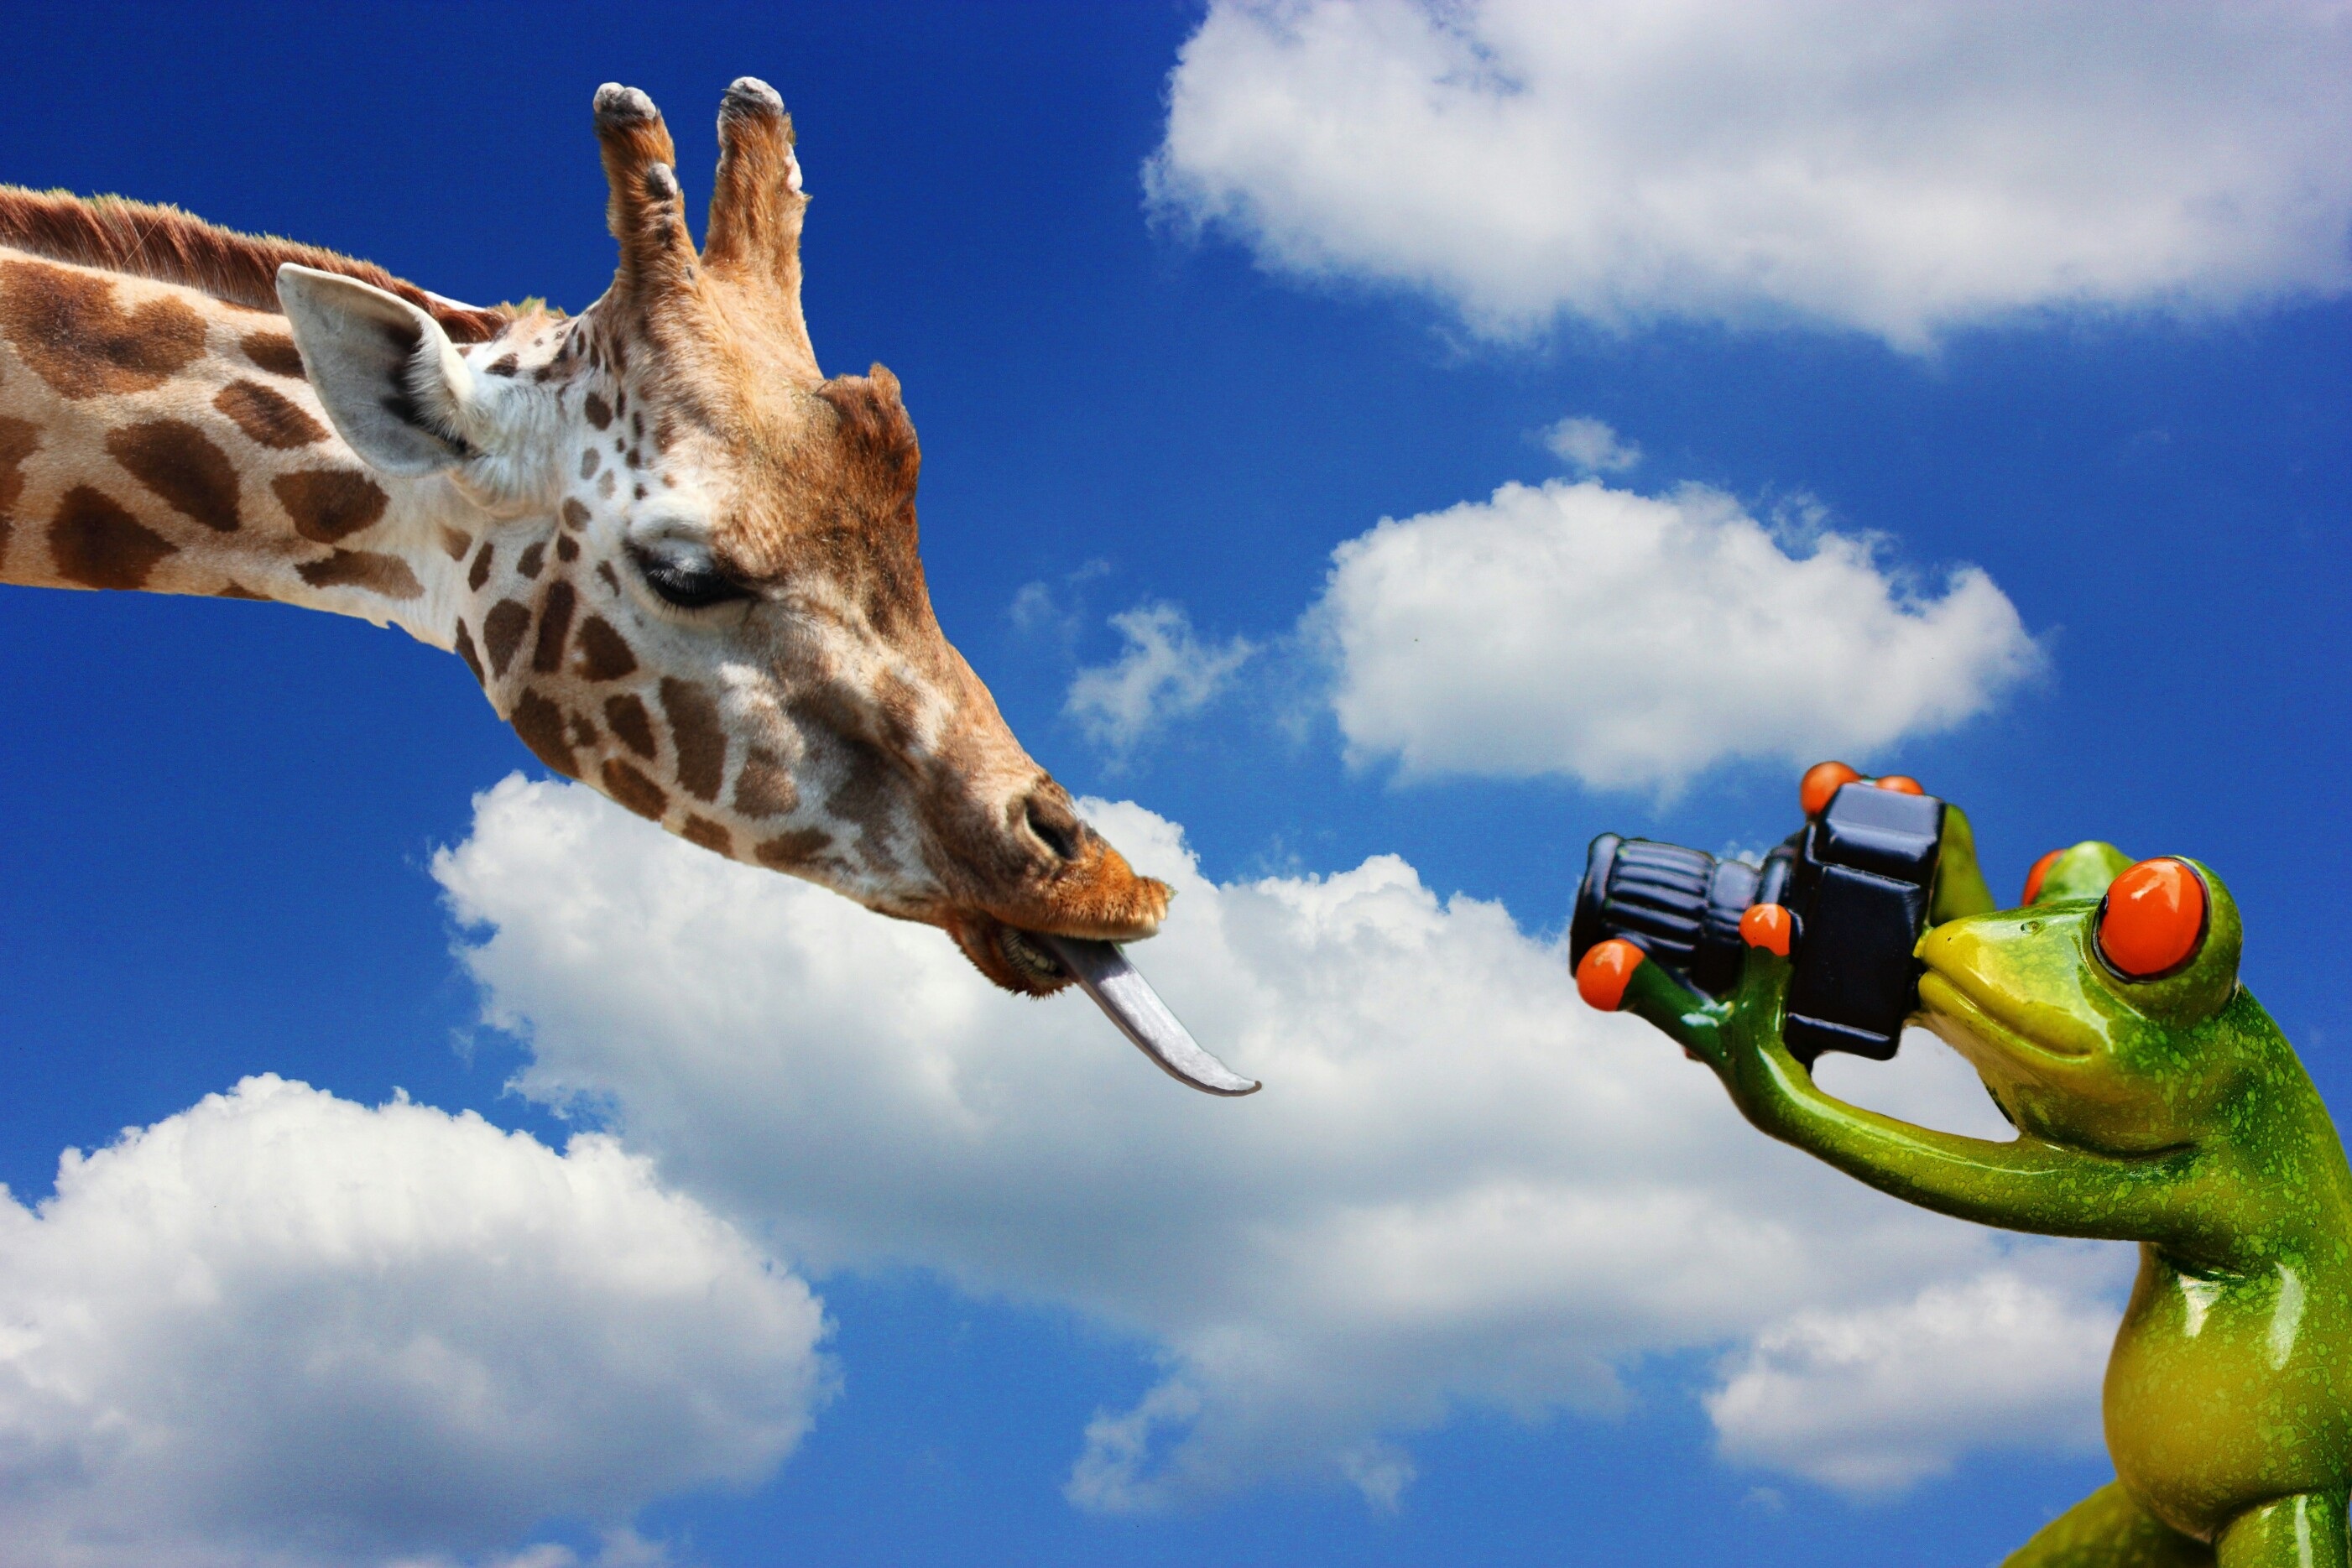
photographer, animal, cute, frog, fauna, giraffe, fun, figure, photograph, funny, animal world, photo shoot, giraffidae